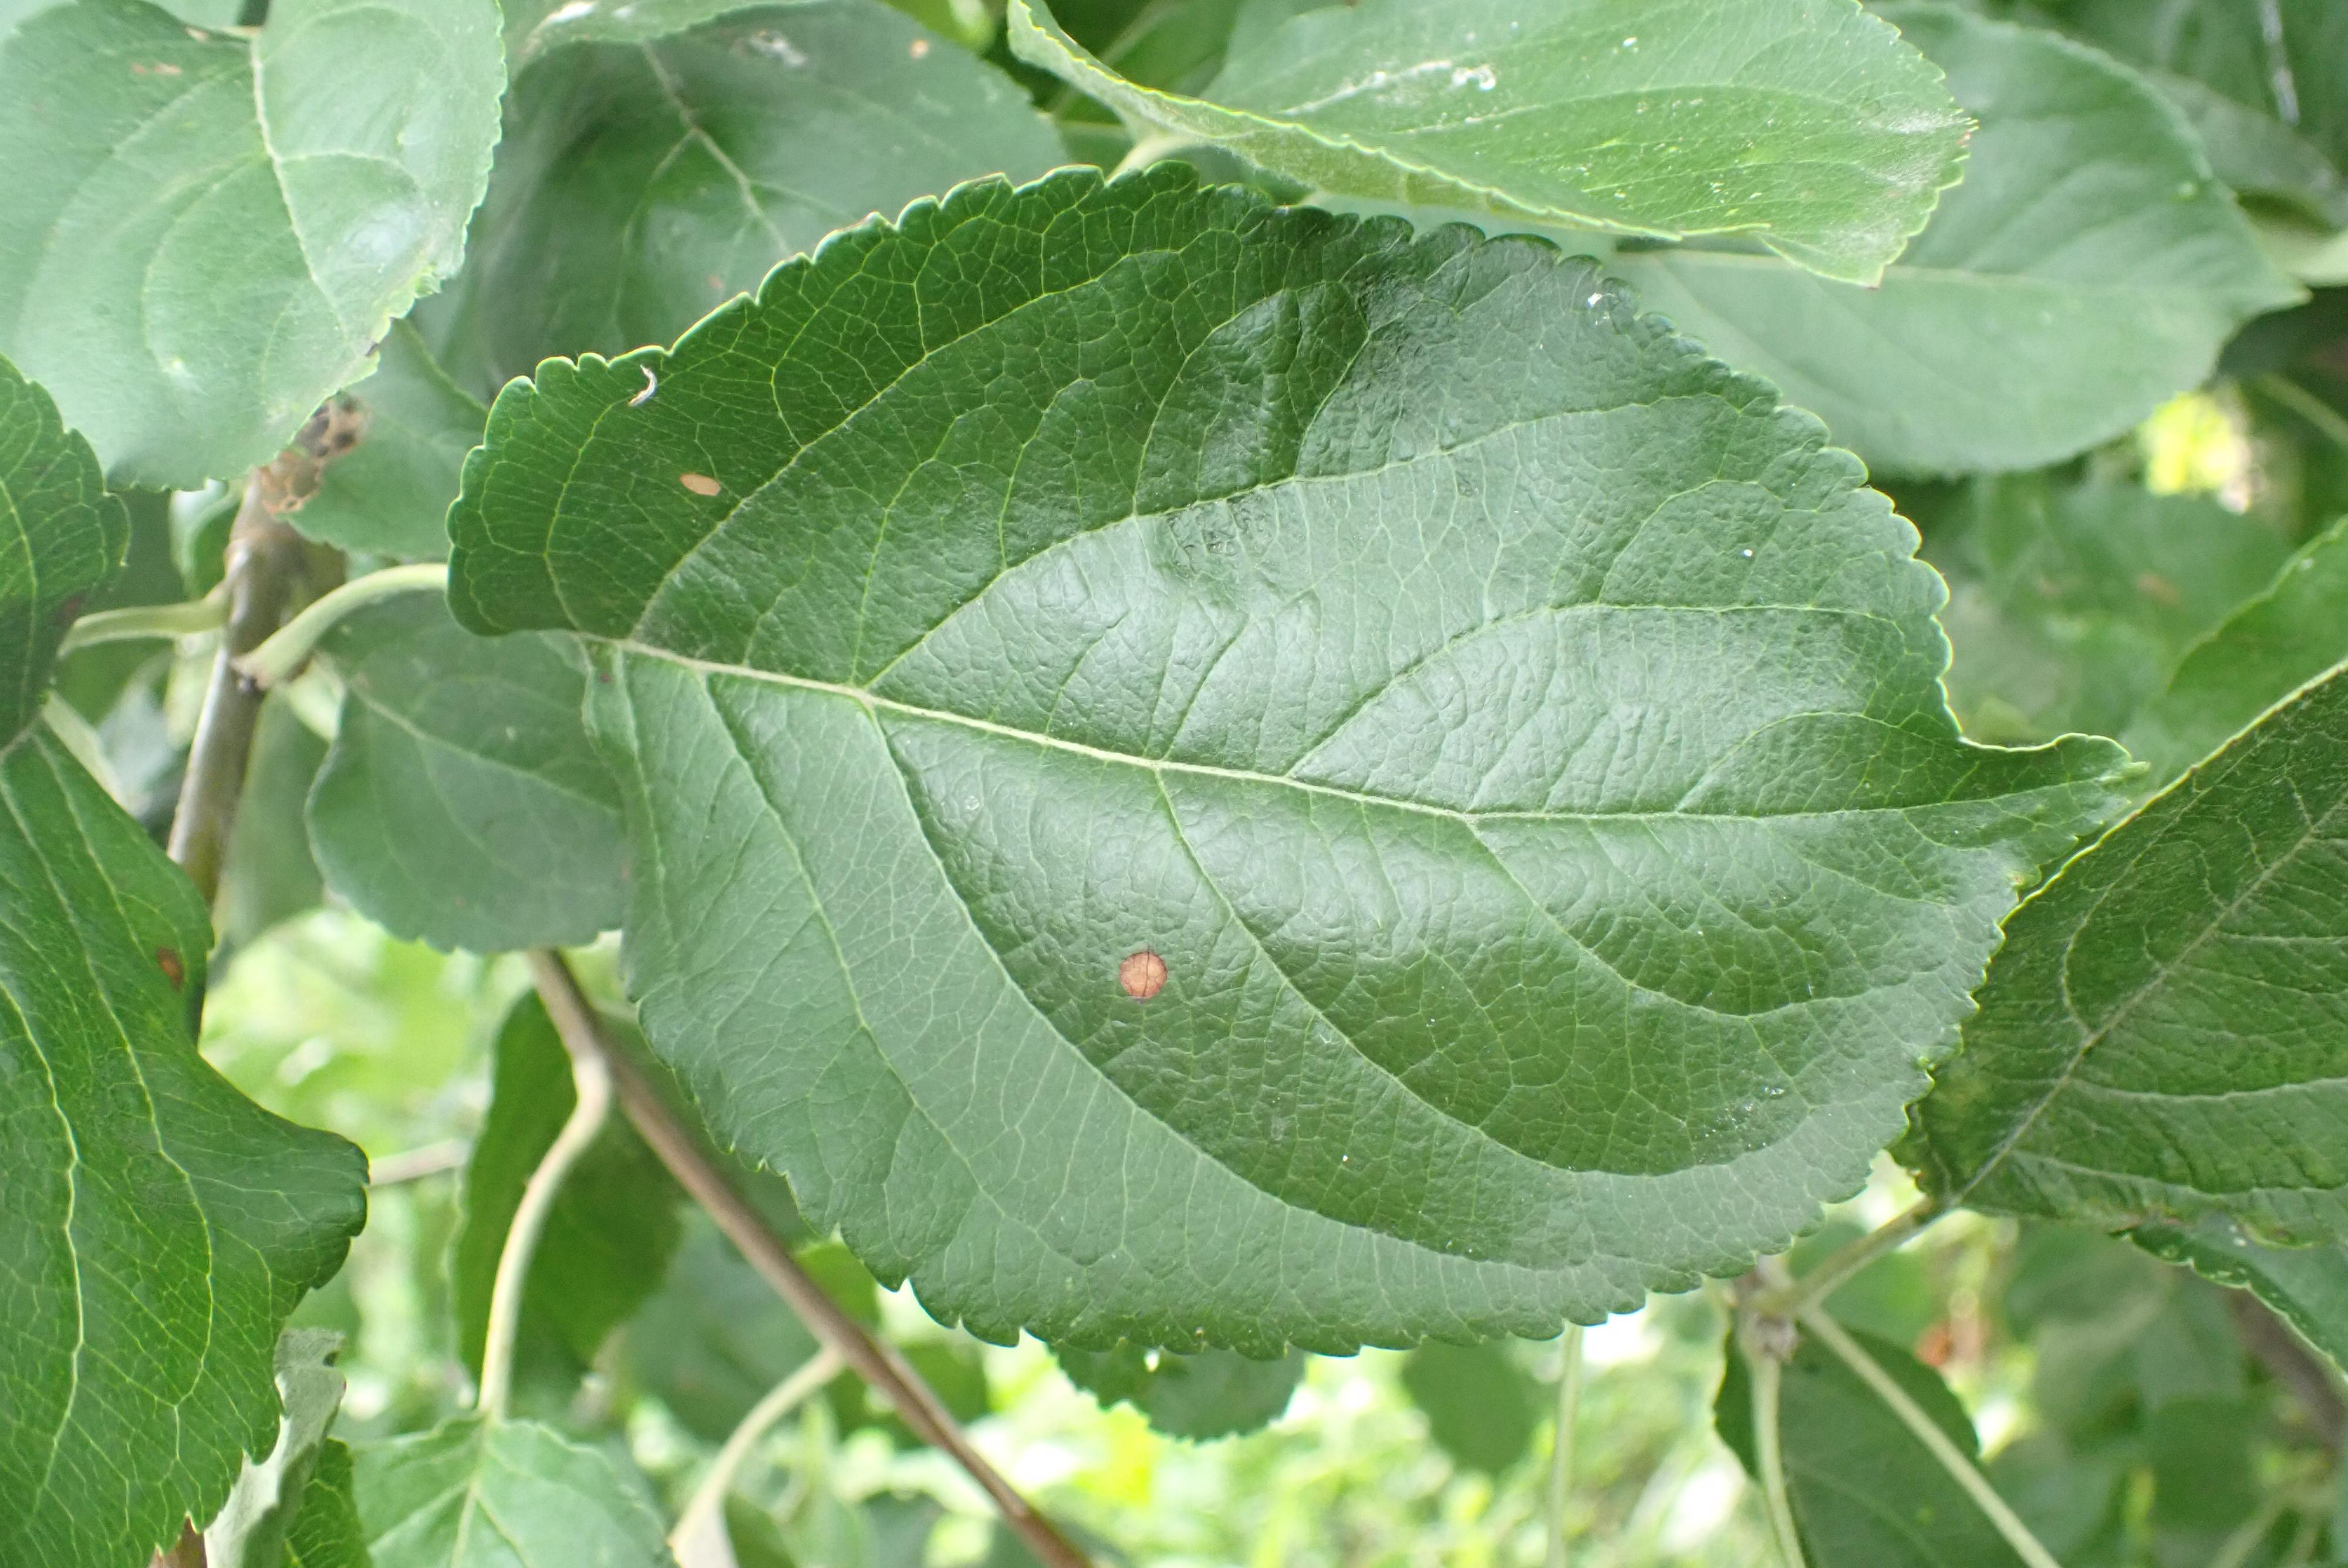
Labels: frog_eye_leaf_spot